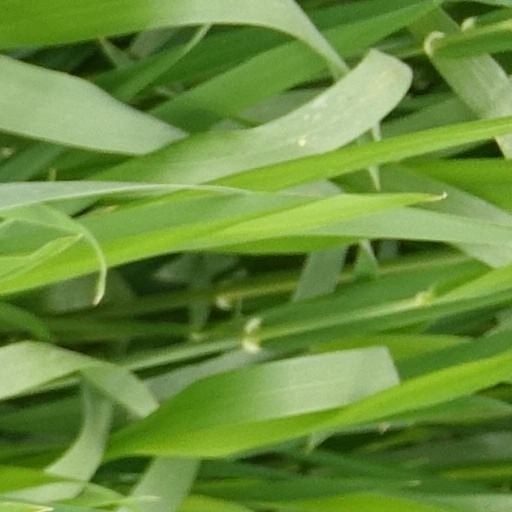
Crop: wheat